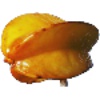
Label: Carambula 1